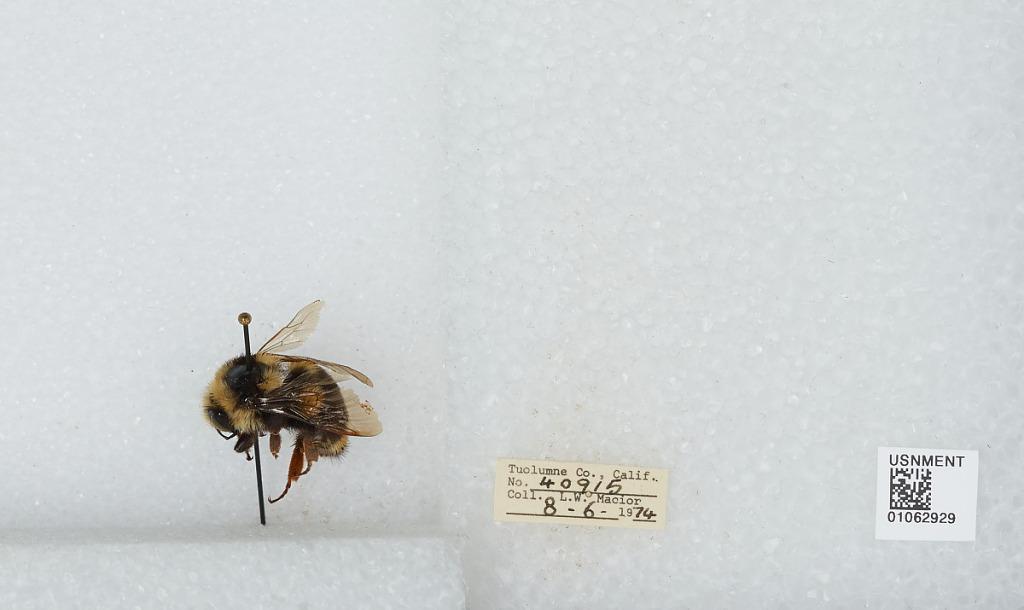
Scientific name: Bombus bifarius nearcticus
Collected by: L. Macior
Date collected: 1974-8-6
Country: United States
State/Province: California
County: Tuolumne
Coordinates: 38.02, -119.93